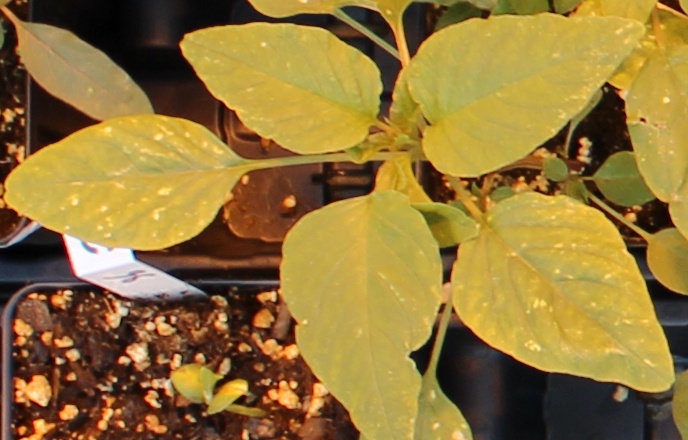
Label: Palmer Amaranth